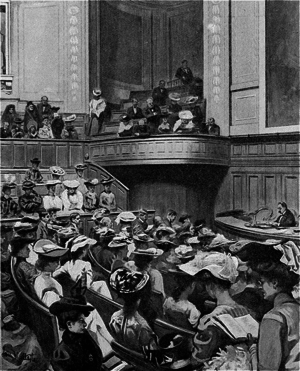
""L'amphithéâtre Richelieu, pendant un cours de M. Faguet."""
Auguste Émile Faguet, né le 17 décembre 1847 à La Roche-sur-Yon et mort le 7 juin 1916 à Paris, est un écrivain et un critique littéraire français.